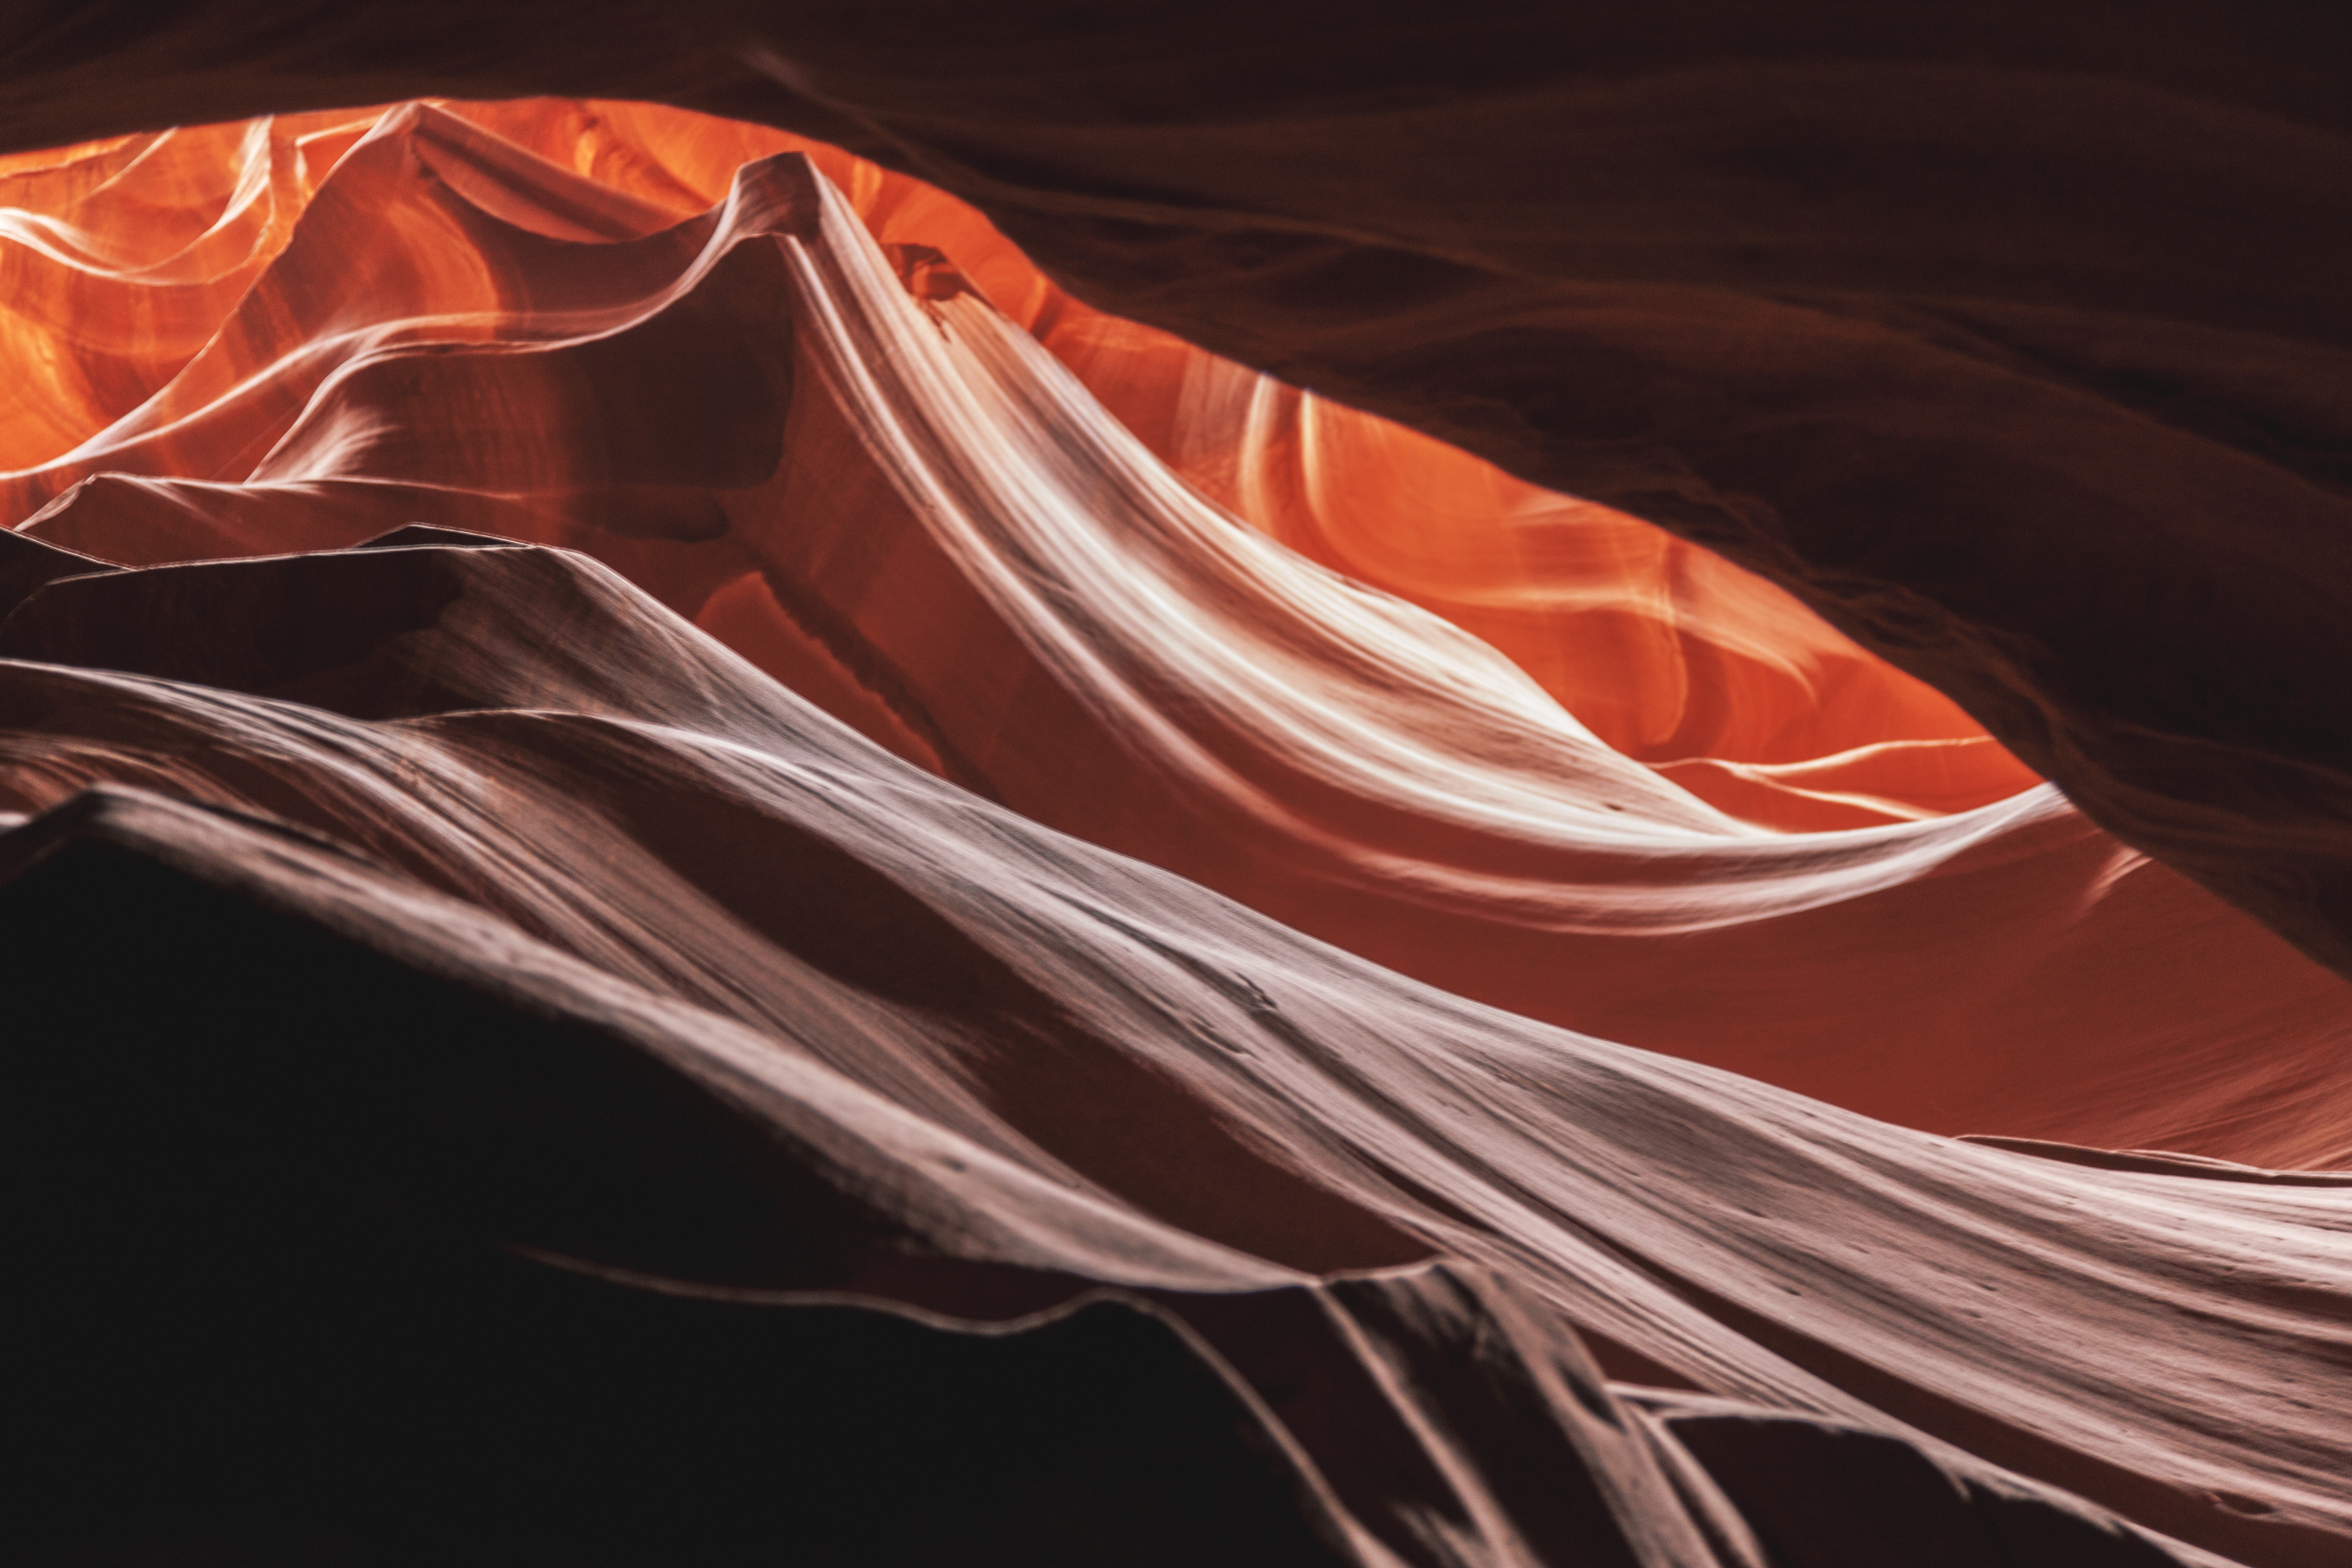
orange, red, canyon, textile, silk, flag